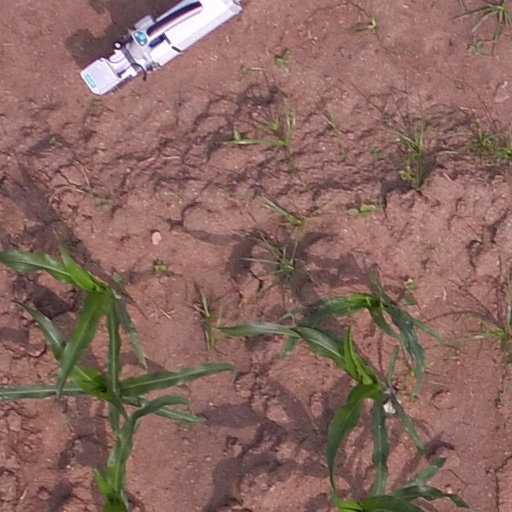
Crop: maize; corn